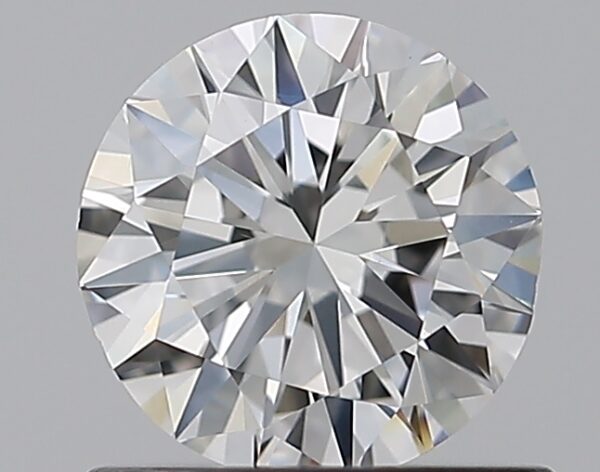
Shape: round
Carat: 0.73
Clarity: VVS2
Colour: G
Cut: EX
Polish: EX
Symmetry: EX
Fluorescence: N
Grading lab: GIA
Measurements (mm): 5.78 x 5.83 x 3.57